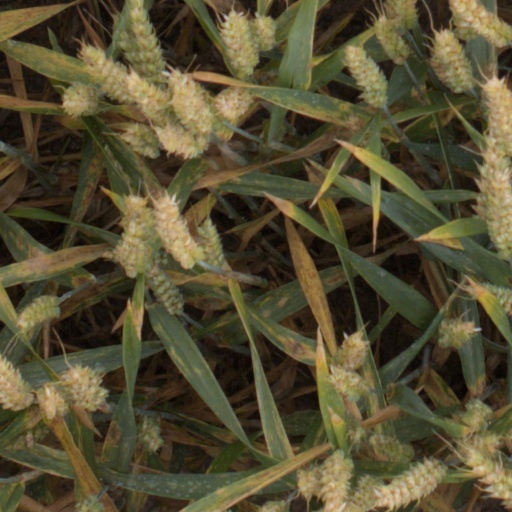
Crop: wheat